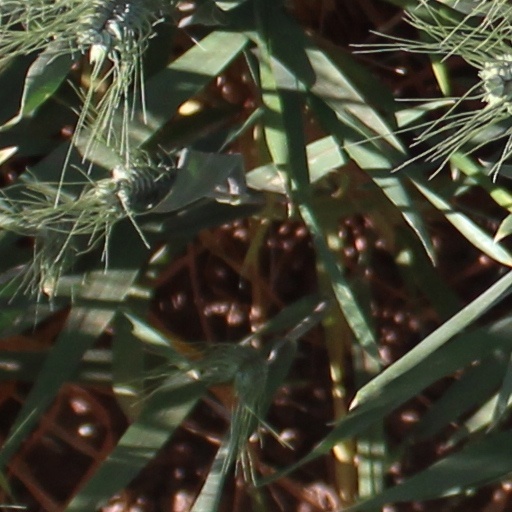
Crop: wheat